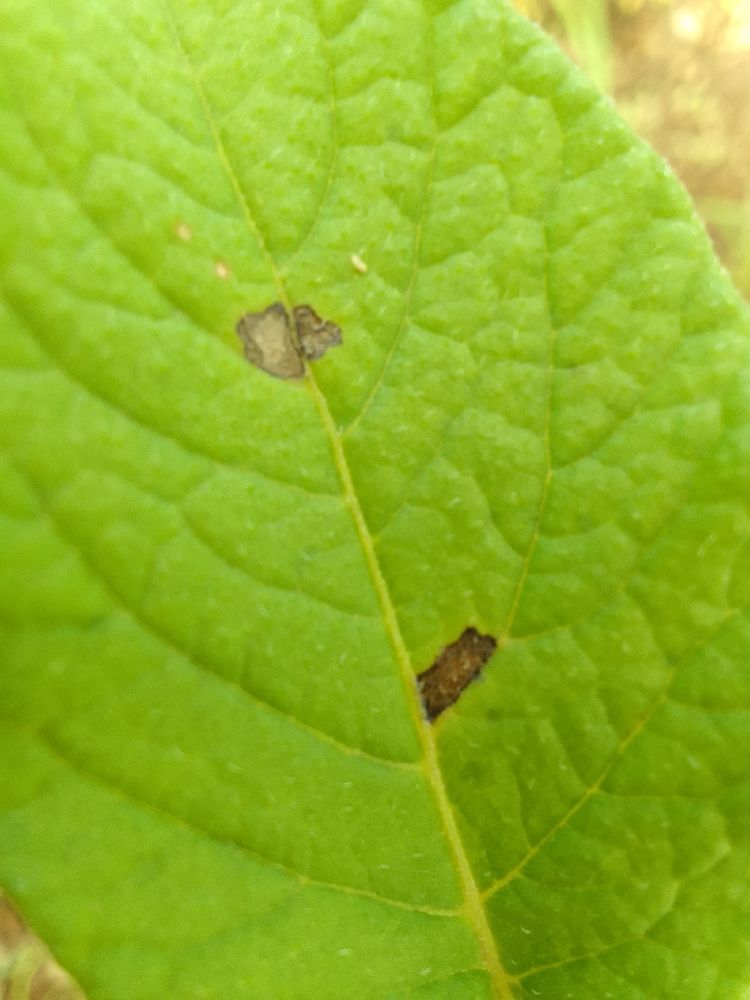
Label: Early blight